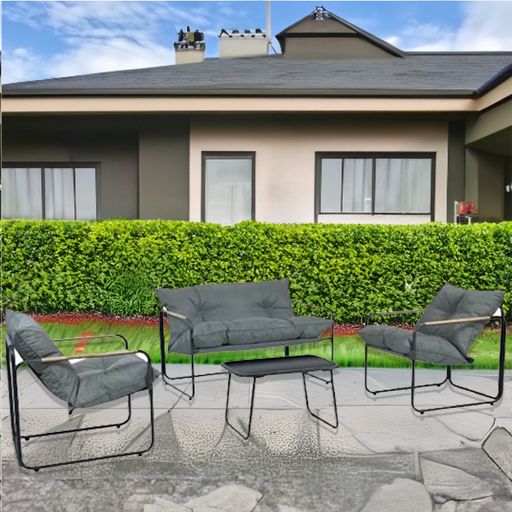
קטגוריה: מתנות בתוספת תשלום
תיאור: מערכת ישיבה למרפסת ולגינה
דגם: SORANO VIBE
תשלום נוסף: 400 ₪
מידע נוסף: מתנה בתוספת תשלום